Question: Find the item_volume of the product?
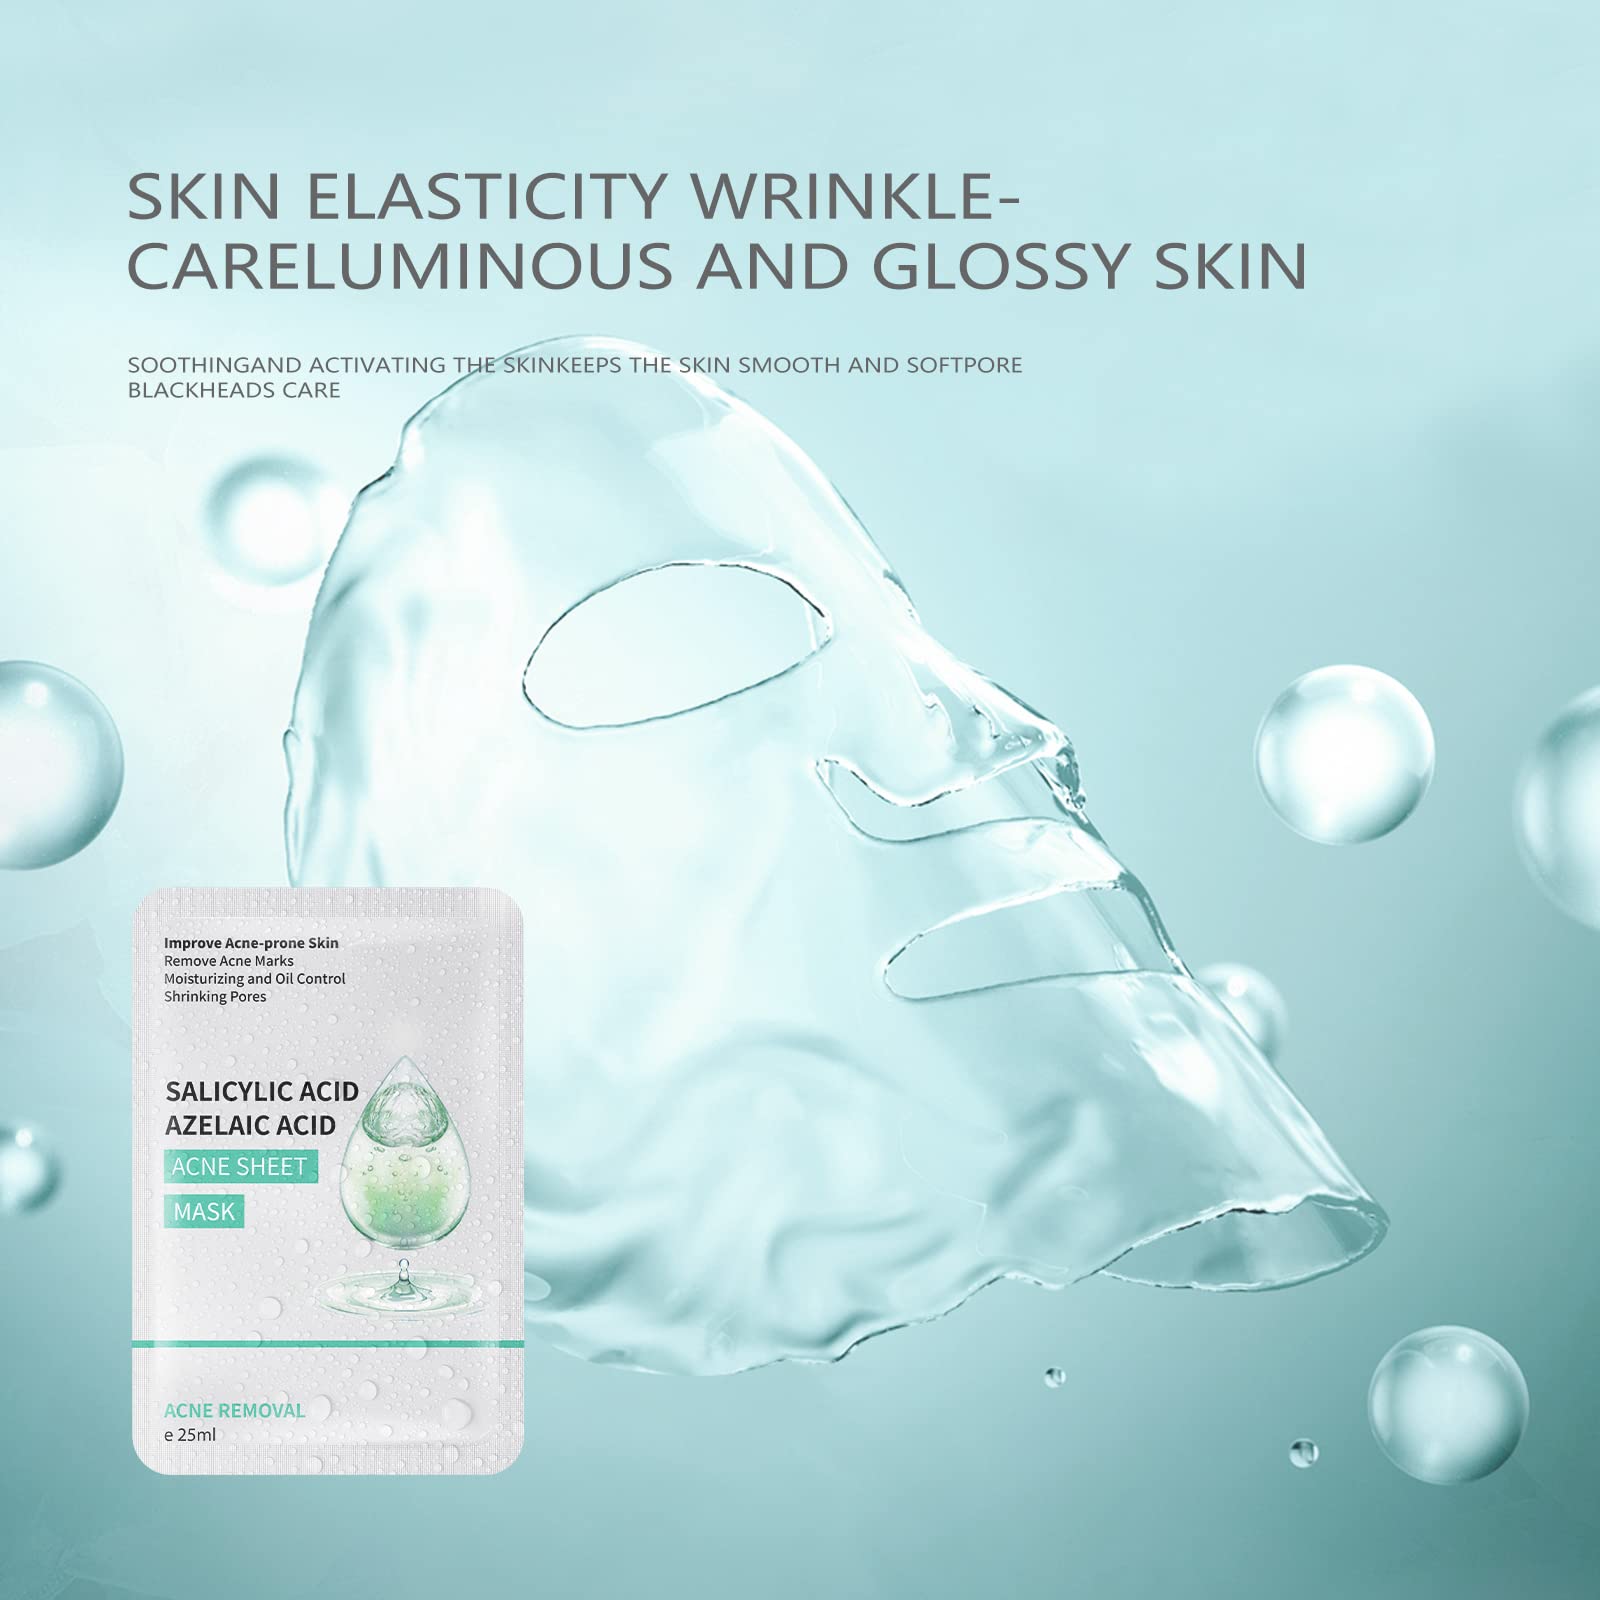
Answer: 25.0 millilitre